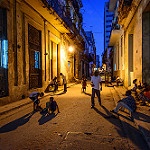
Scene: Outdoor